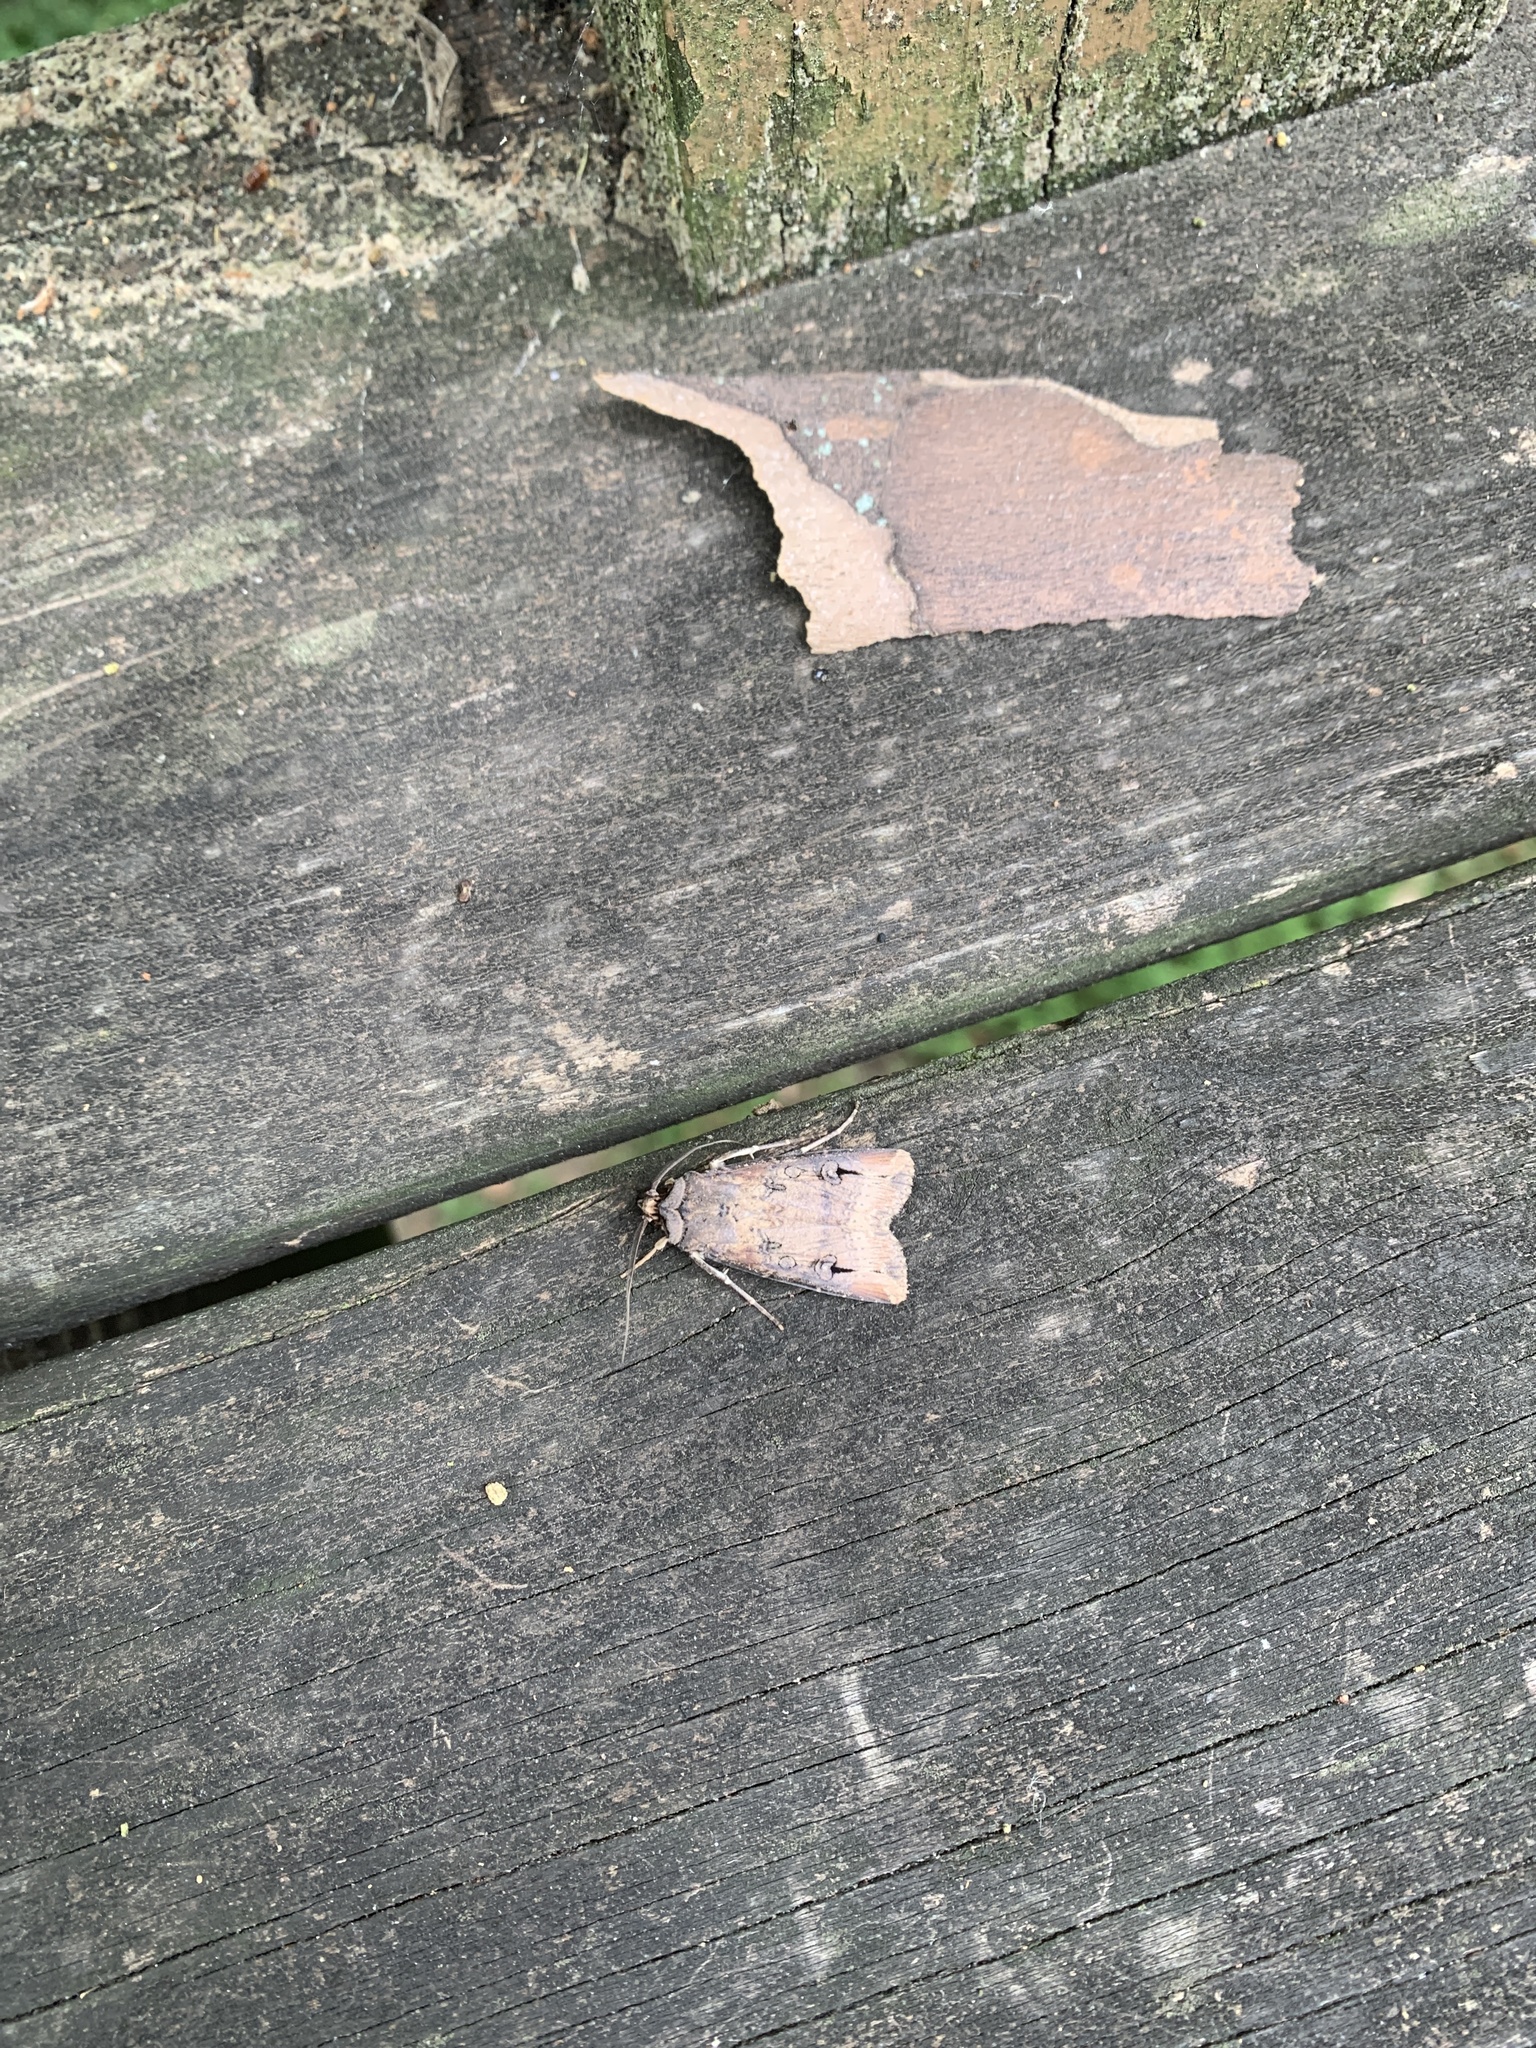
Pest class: cutworms